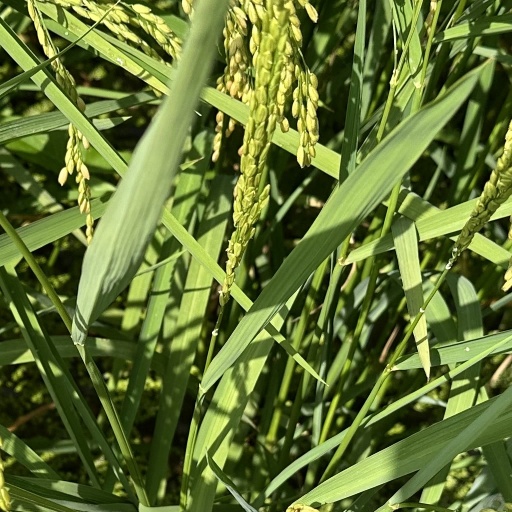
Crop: rice